The King of Elfland's Daughter

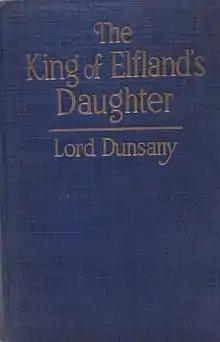
First edition, 1924

The King of Elfland's Daughter is a 1924 fantasy novel by Anglo-Irish writer Lord Dunsany. It is widely recognized as one of the most influential and acclaimed works in all of fantasy literature. Although the novel faded into relative obscurity following its initial release, it found new longevity and wider critical acclaim when a paperback edition was released in 1969 as the second volume of the "Ballantine Adult Fantasy series".